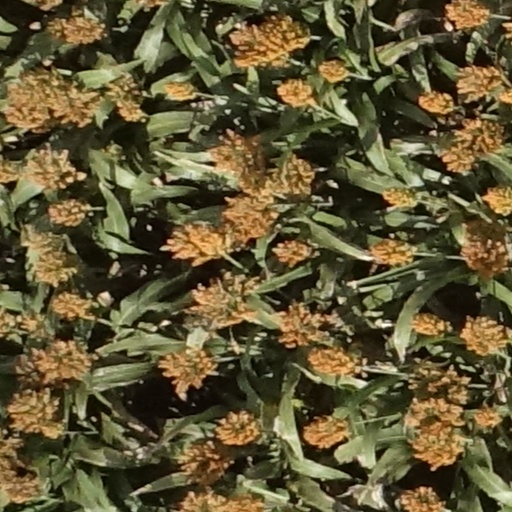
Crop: sorghum